Scurlogue Champ

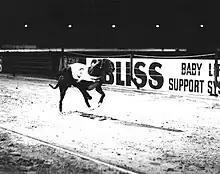
Scurlogue Champ in action

He was handled by trainer Ken Peckham for the majority of his career but also spent some time with George Drake (as a result of an NGRC order that he ran in Drakes name for the Cesarewitch. The NGRC had visited Drake's kennels and found the dog in residence there, instead of being with owner Ken Peckham at his kennels).